Playland (Vancouver)

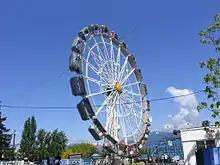
An Enterprise ride at Playland

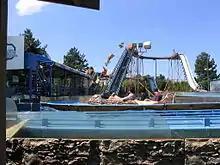
The Flume, a log flume ride at Playland

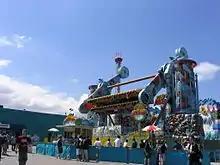
Hell's Gate, a Top Spin ride at Playland

Past attractions at Playland included the "Nintendo Power Zone", an area where guests could play the latest games for Nintendo and PlayStation video game consoles; and "The Maze"- built out of covered chain link fencing located where the Revelation was installed. Corkscrew was the last roller coaster removed from the amusement park, closing in 2018.